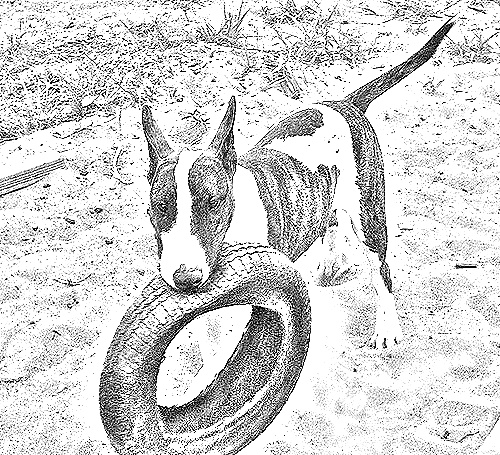
Portrait style: Sketch Portrait